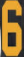
Number: 6